Hyundai Genesis

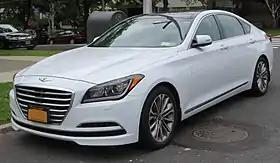
2015 Hyundai Genesis (DH)

The Hyundai Genesis is an executive car manufactured and marketed by Hyundai Motor Company over two generations from 2008 until 2016, before it was renamed the Genesis G80. It is a five-passenger, four-door, rear- or all-wheel-drive sedan.